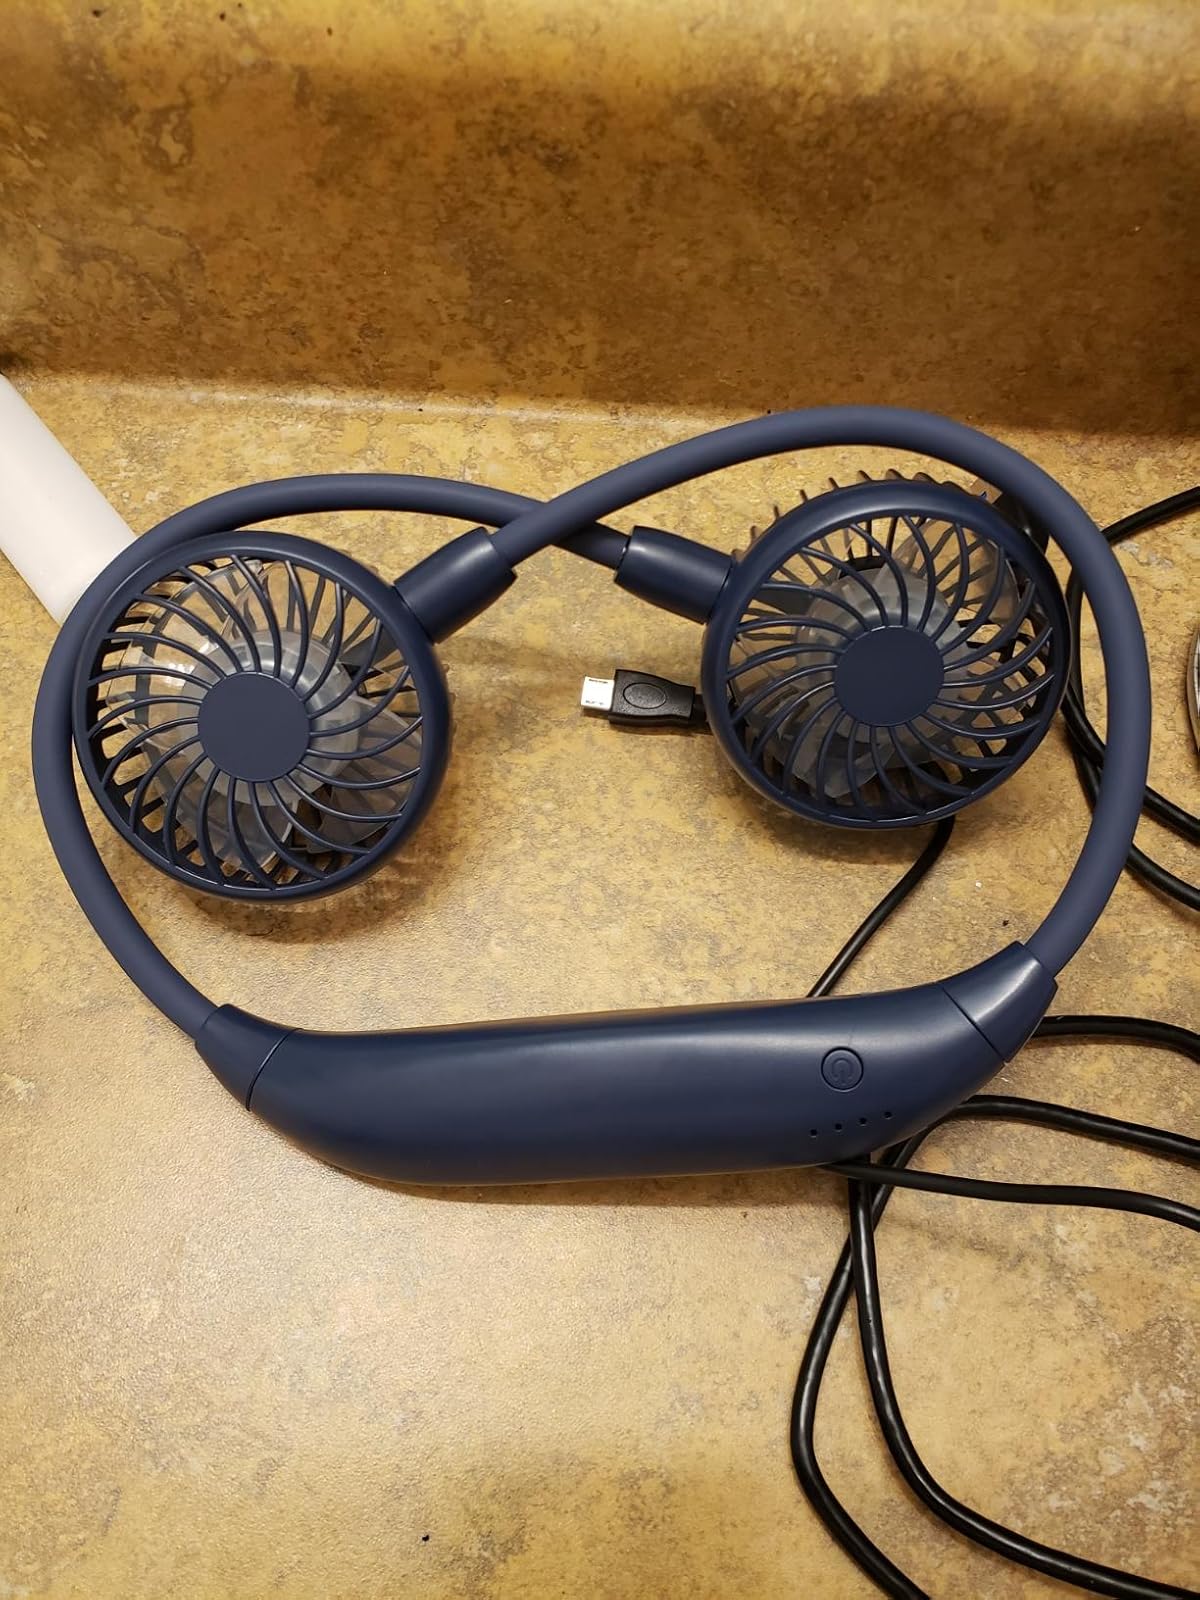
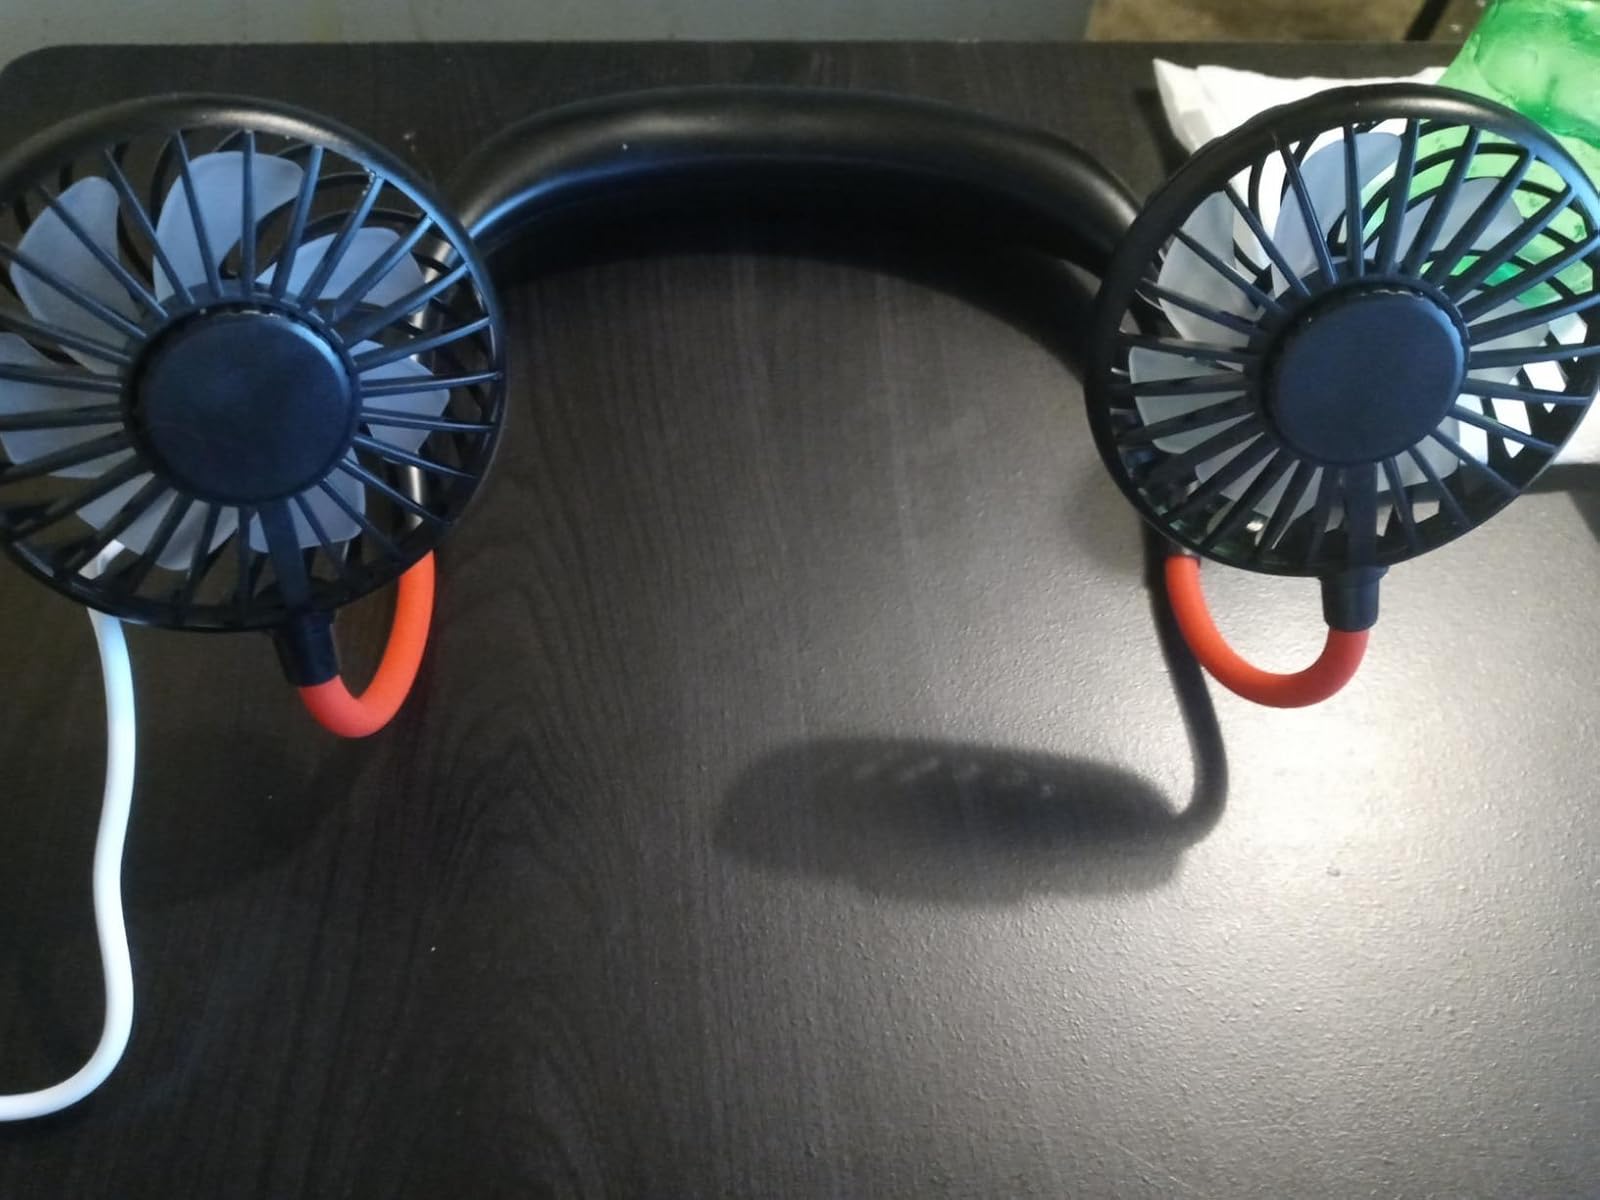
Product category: fan
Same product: no